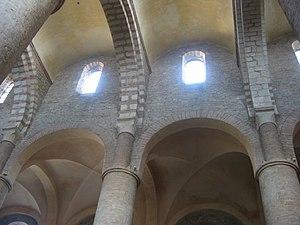
Cet article recense les monuments historiques de France classés en 1840, la première protection de ce type dans le pays.